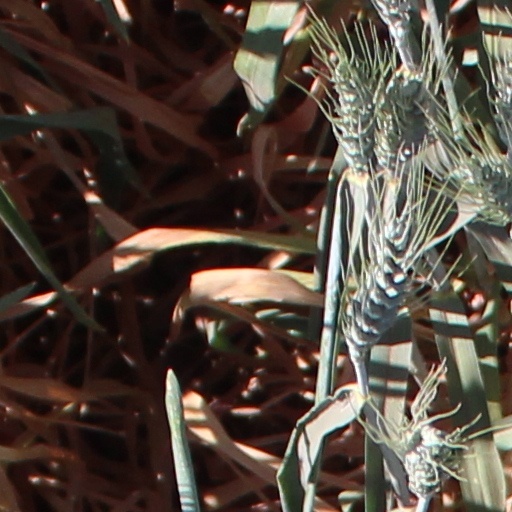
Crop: wheat